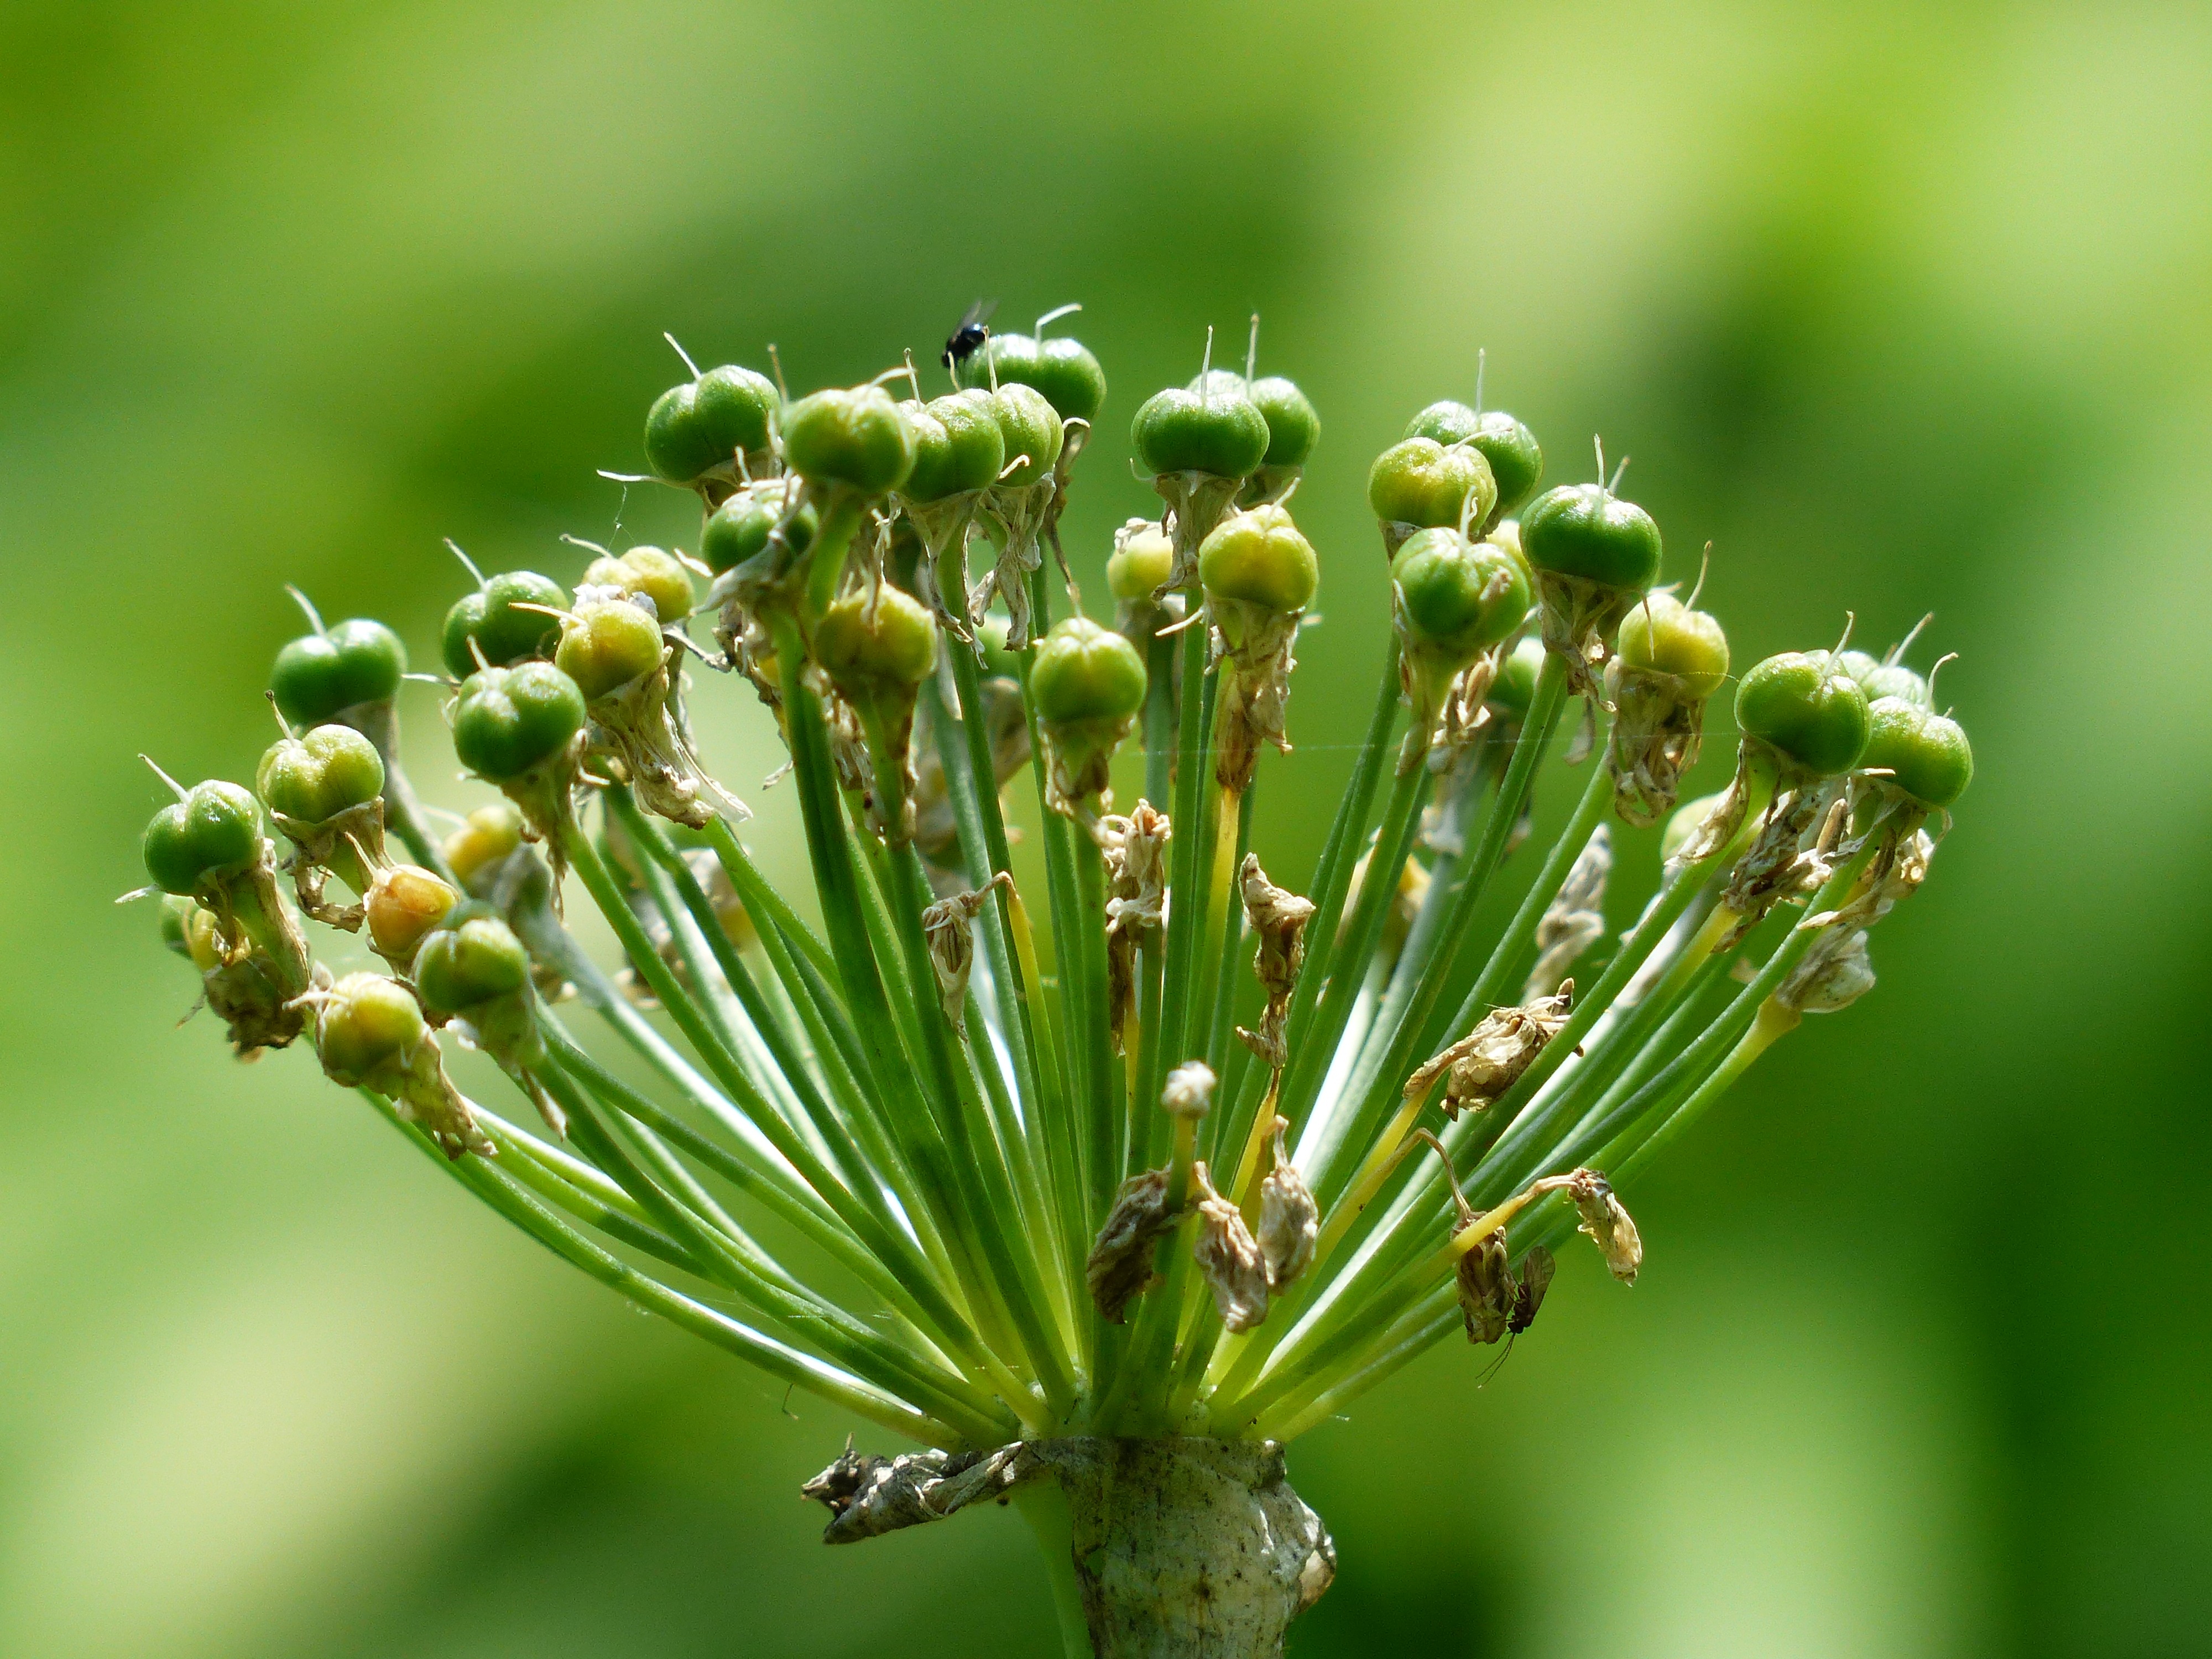
nature, grass, blossom, plant, leaf, flower, bloom, green, herb, produce, botany, flora, onion, wildflower, close up, shrub, leek, faded, allium, onions, macro photography, flowering plant, allium cepa, onion blossom, kitchen onion, common onion, gartenzwiebel, bolle, plant stem, land plant, sommerzwiebel, house onion